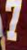
Number: 7